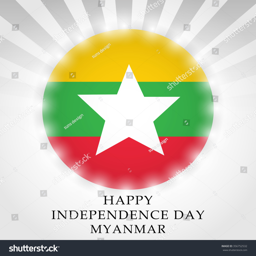
vector illustration of a background for independence day .